Soul2Soul II Tour

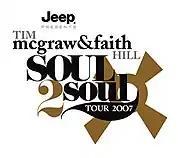

On February 4, 2007, it was announced that the couple would return to the road in the summer of 2007 with Soul2Soul 2007 due to the success of Soul2Soul II. They aimed to visit U.S. and Canadian cities they could not reach in 2006; the restart a year later was to still mainstain a mostly-summertime schedule, to accommodate their school-age children. On March 14, 2007, Tim McGraw announced on an appearance on "Good Morning America" that the Soul2Soul 2007 Tour would probably be the last time he and Hill would tour together. On March 16, 2007, the same day tickets went on sale for the performances in Canada, both of the singers' websites announced that additional shows had been added in select Canadian cities due to overwhelming ticket sales and it had been announced that the June 21 show in Saskatoon and the June 22 show in Winnipeg were record breaking sales.